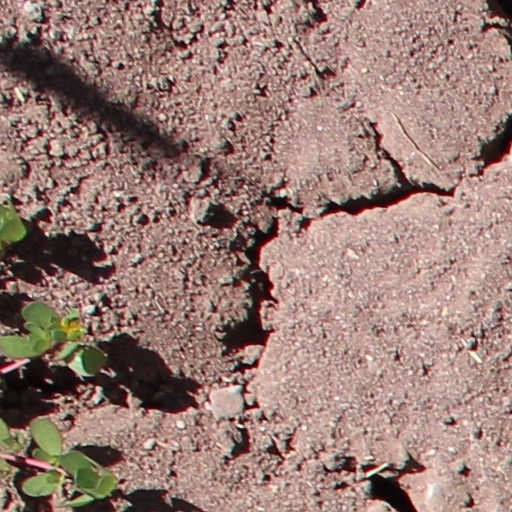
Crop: wheat